Ross 128

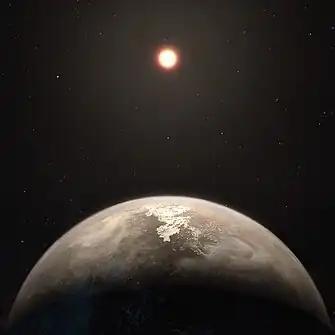
Artist's impression of the planet Ross 128 b, with the star Ross 128 visible in the background

Ross 128 b was discovered in July 2017 by the HARPS instrument at the La Silla Observatory in Chile, by measuring changes in radial velocity of the host star. Its existence was confirmed on 15 November 2017. It is the second-closest known Earth-size exoplanet, after Proxima b. Ross 128 b has a minimum mass 1.4 times that of Earth; a 2019 study predicts a true mass about 1.8 times Earth and a radius about 1.6 times that of the Earth, with large margins of error. It orbits 20 times closer to its star than Earth orbits the Sun, intercepting only about 1.38 times more solar radiation than Earth, increasing the chance of retaining an atmosphere over a geological timescale. Ross 128 b is a closely orbiting planet, with a year (orbital period) lasting about 9.9 days. At that close distance from its host star, the planet is most likely tidally locked, meaning that one side of the planet would have eternal daylight and the other would be in darkness. Near-infrared high-resolution spectra from APOGEE have demonstrated that Ross 128 has near solar metallicity; Ross 128 b therefore most likely contains rock and iron. Furthermore, recent models generated with these data support the conclusion that Ross 128 b is a "temperate exoplanet in the inner edge of the habitable zone."